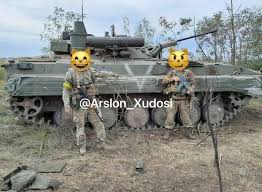
Label: TOS-1